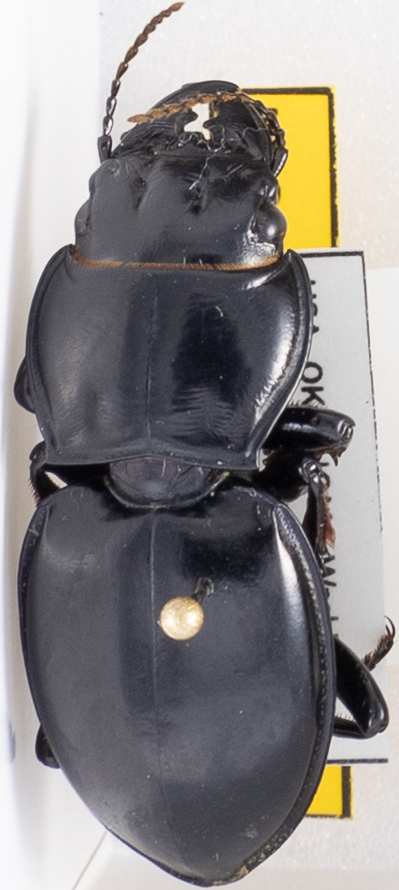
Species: Pasimachus californicus
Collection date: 2021-08-25
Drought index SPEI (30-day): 1.322
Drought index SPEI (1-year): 0.71
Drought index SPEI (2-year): -0.022